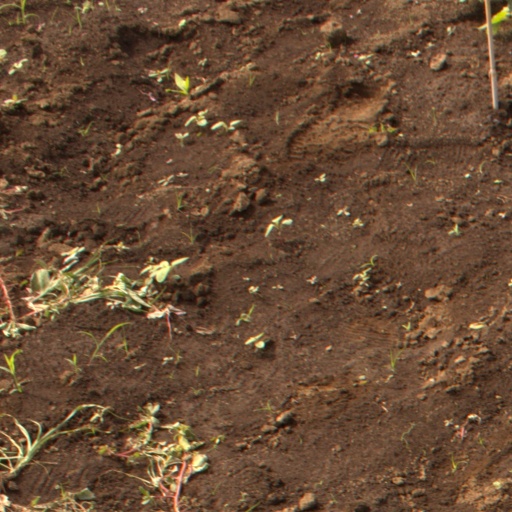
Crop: soybean